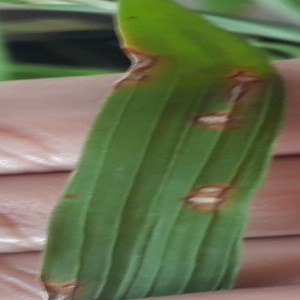
Disease: Blast